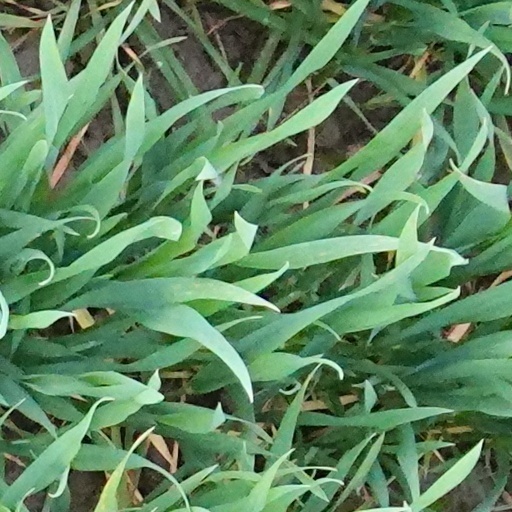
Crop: wheat